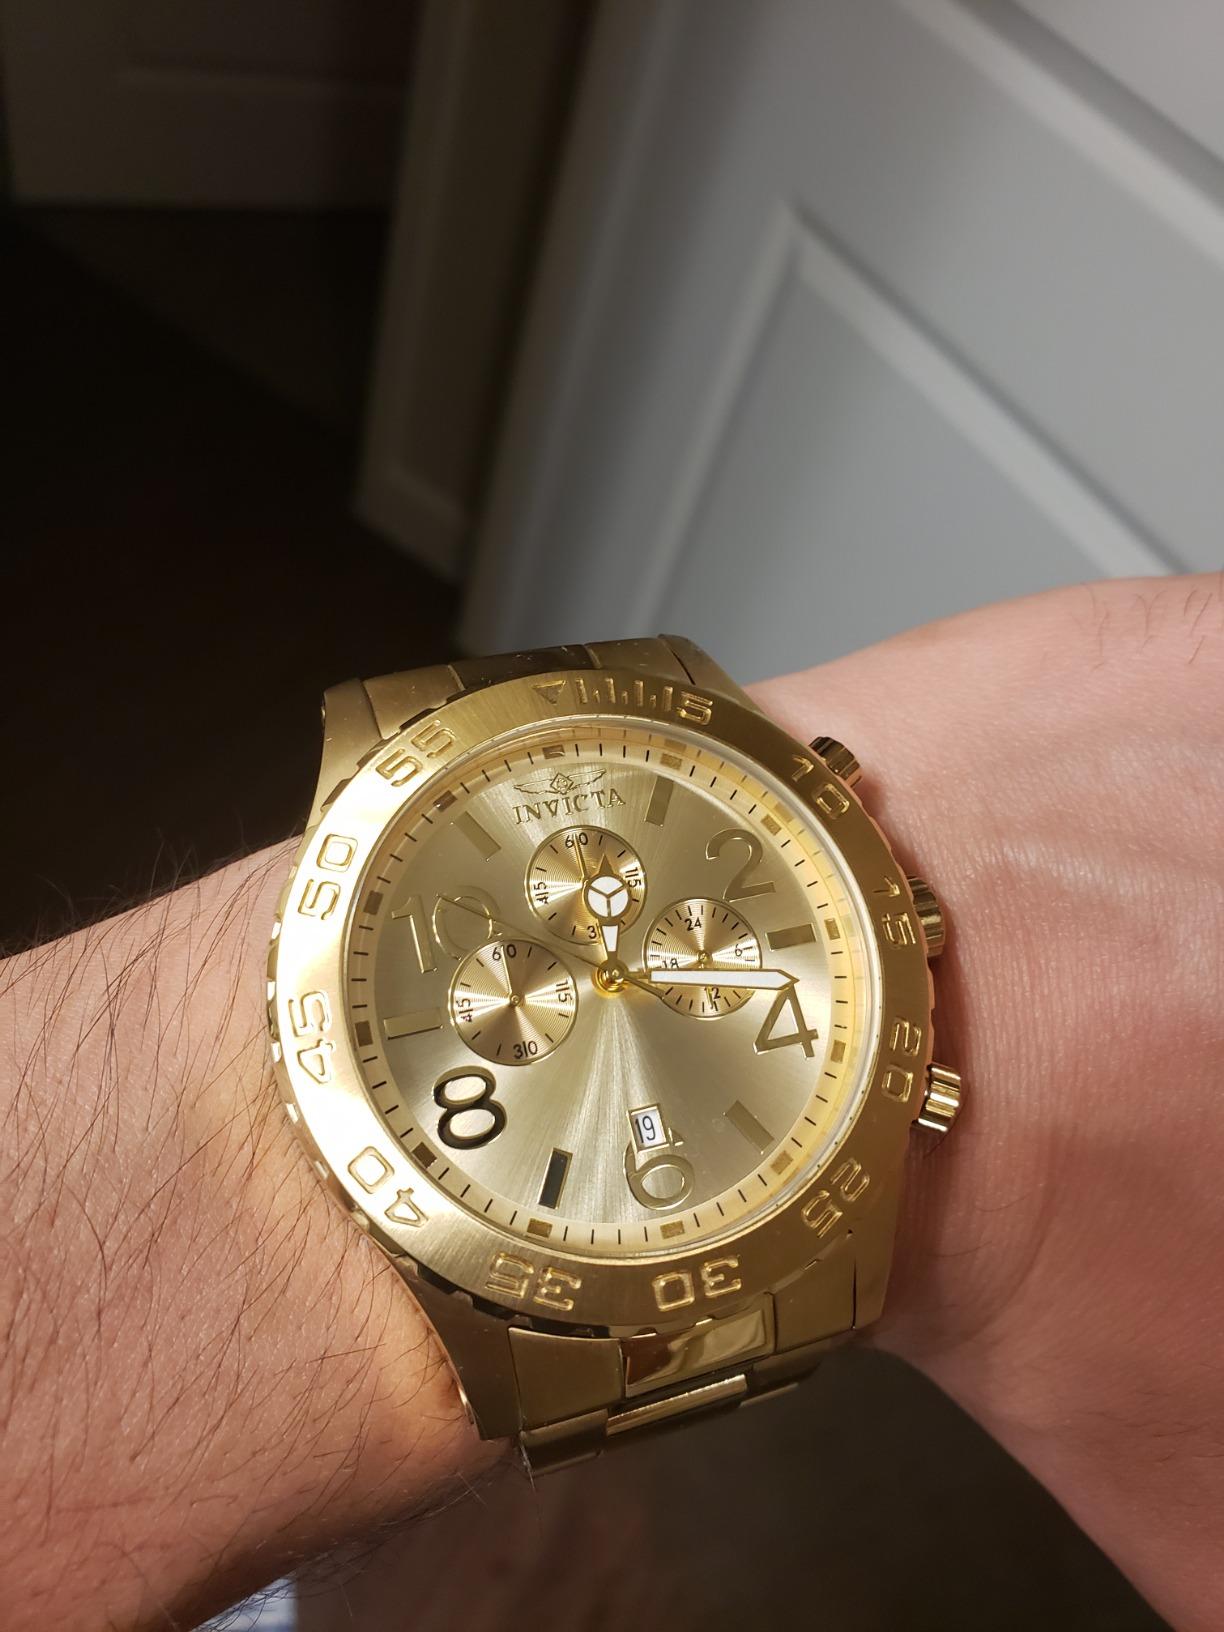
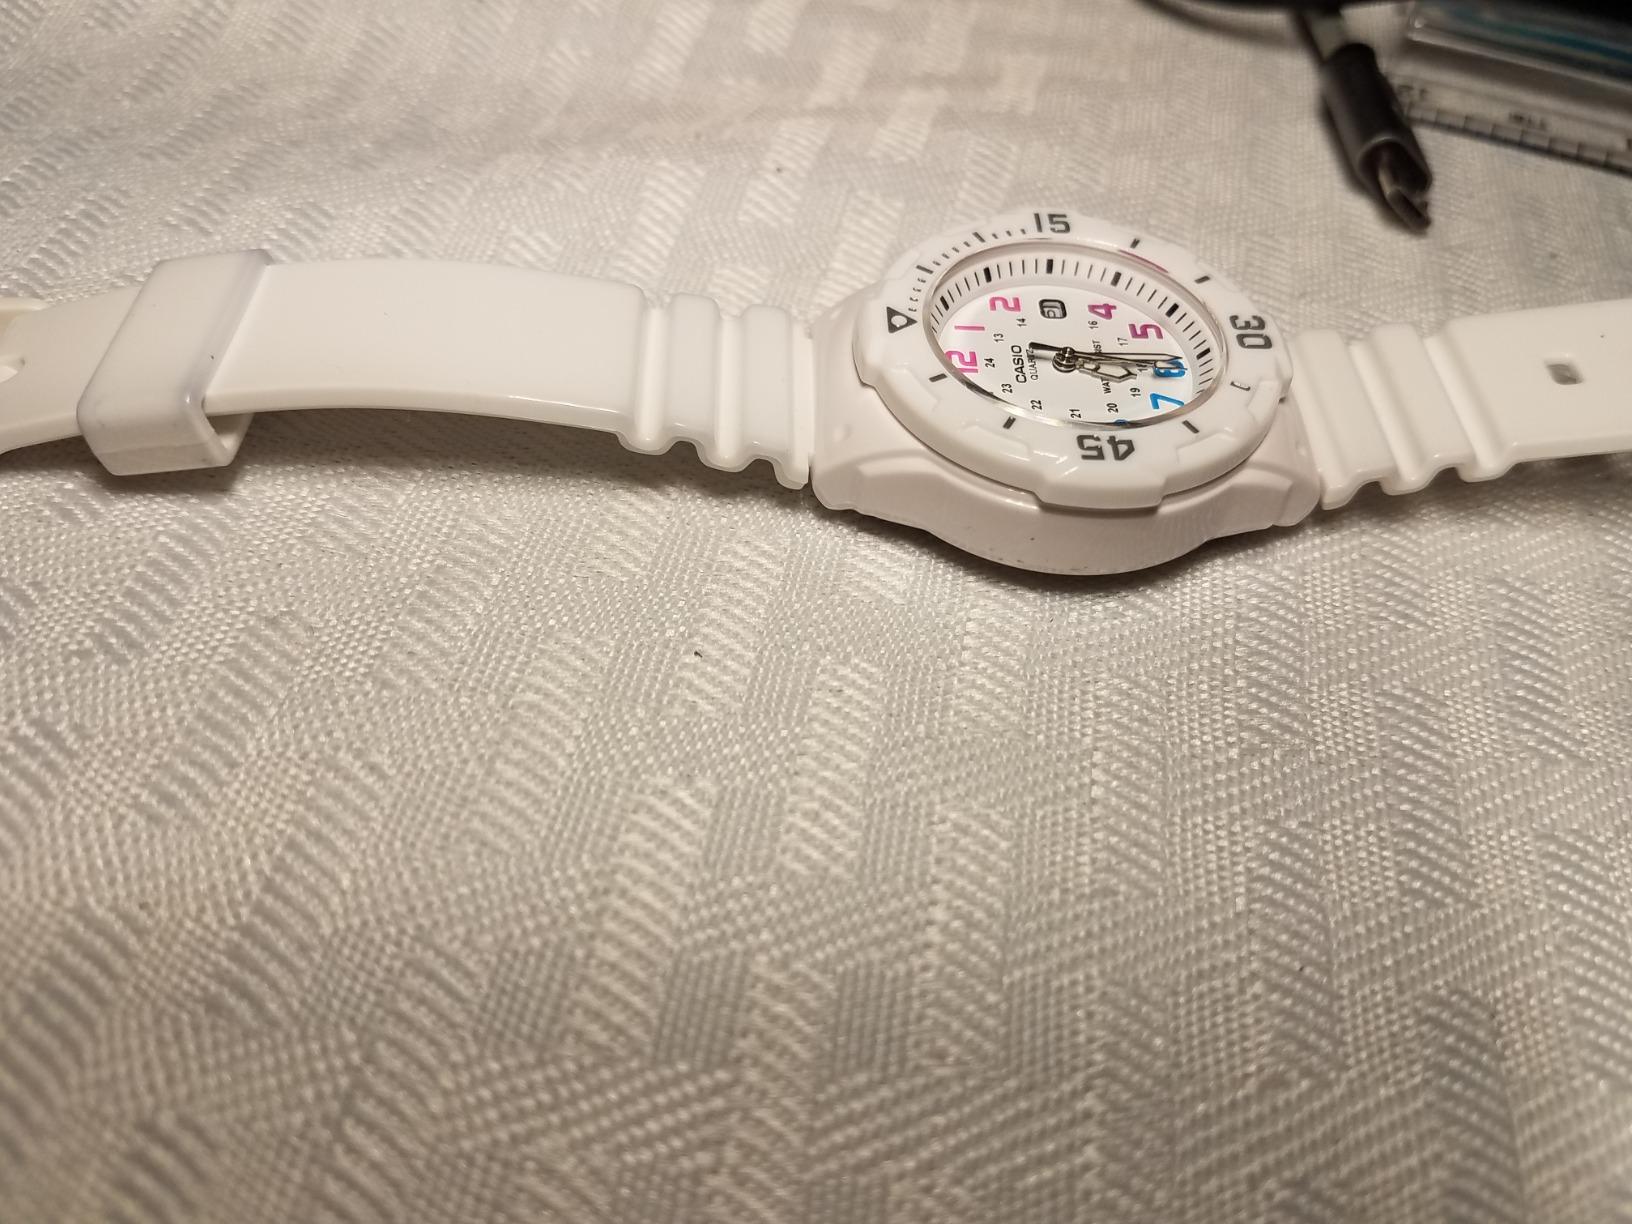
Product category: accessories_watch
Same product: no